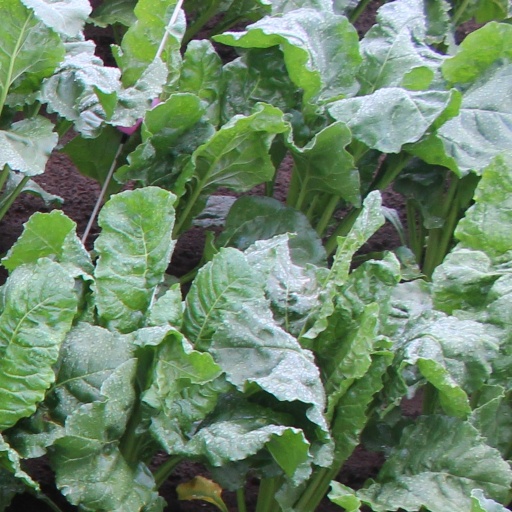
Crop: sugar beet